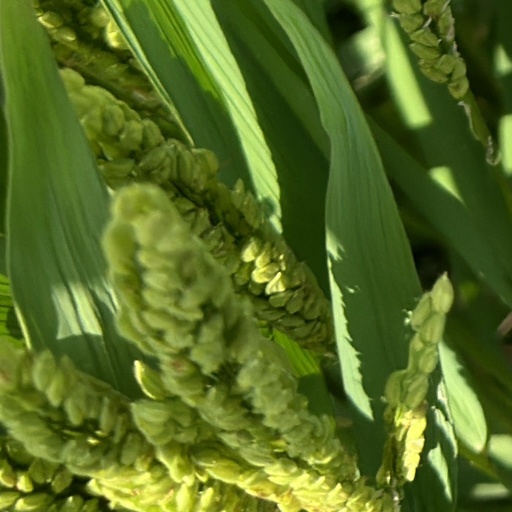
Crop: rice